Uniform number (Major League Baseball)

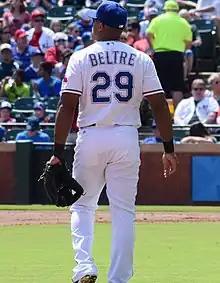
Adrián Beltré wore uniform number 29 while playing for the Texas Rangers. His number was later retired by the team.

In baseball, the uniform number is a number worn on the uniform of each player and coach. Numbers are used for the purpose of easily identifying each person on the field as no two people from the same team can wear the same number. Although designed for identification purposes only, numbers have become the source of superstition, emotional attachment, and honor (in the form of a number retirement). In Major League Baseball, player and manager numbers are always located on the back of the jersey. A smaller number is often found on the front of the jersey, while umpires wear their numbers on the uniform shirt sleeve.